Salinas River (California)

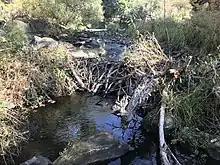
North American beaver have colonized the upper Salinas River watershed, as shown by this beaver dam upstream of Atascadero below the Salinas River dam. Courtesy of Stuart Suplick, 2019.

Before the arrival of Hispanic and American settlers in the area, the Salinas River was once home to abundant fish and beaver populations.